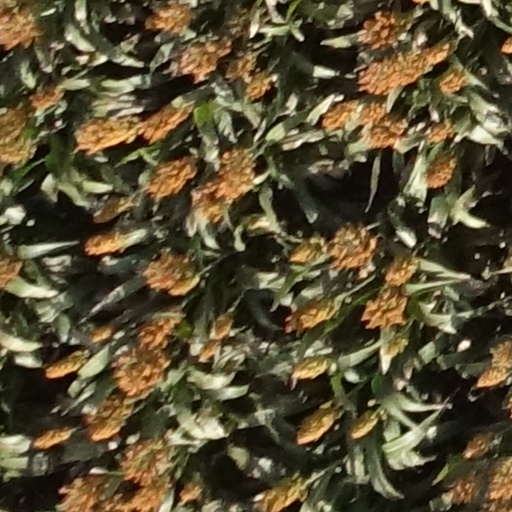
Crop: sorghum